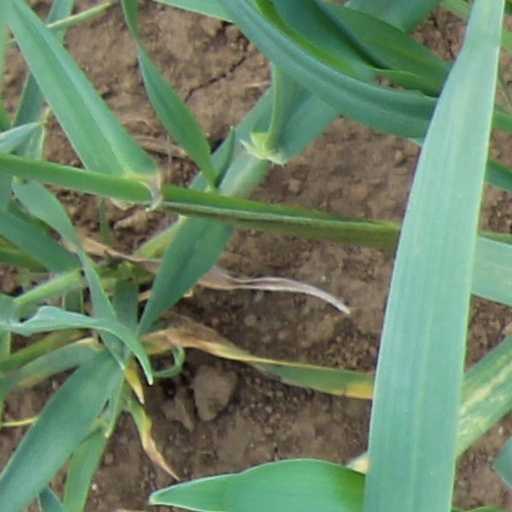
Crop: wheat